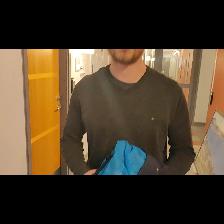
Label: Human